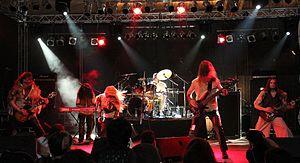
Dalriada est un groupe de folk metal hongrois, originaire de Sopron. Le groupe est initialement formé en 1998 sous le nom d'Echo of Dalriada, puis abrégé Dalriada à la fin de 2006.